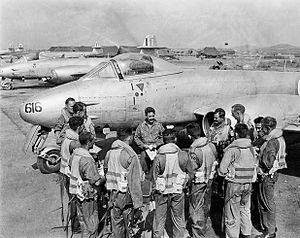
La guerre de Corée est un conflit qui a opposé la République de Corée, soutenue par les Nations unies, à la République populaire démocratique de Corée, soutenue par la République populaire de Chine et l'Union soviétique. Les forces armées britanniques - armée de terre, Royal Air Force et Royal Navy - sont intervenues dans ce conflit au sein du corps expéditionnaire des Nations unies venu secourir la Corée du Sud.